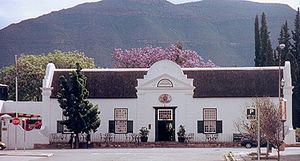
Kapkolonien / Historie / Xhosakrigene og de første britiske immigranter
Et karakteristisk kaphollandsk hus i Graaff Reinet fra 1804.
Kapkolonien var en koloni i det der i dag er Sydafrika, etableret af det hollandske Ostindiske kompagni i 1652 med grundlæggelsen af Kapstaden. Den blev grundlagt som en mellemstation for skibe, der sejlede mellem Holland og Batavia. Denne rolle beholdt kolonien længe, men senere bevægede nybyggere sig ind i landet og opdyrkede det. Nybyggerne kom hurtigt i konflikt med khoikhoier og sanfolket.